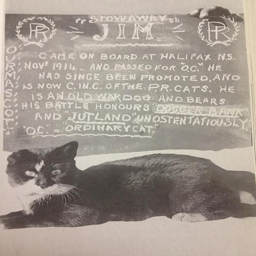
person , was made a honorary member .